The Apparition Phase

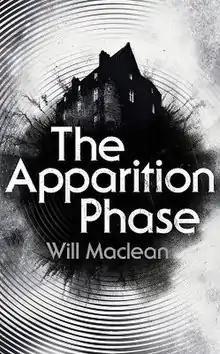
First edition (publ. Heinemann)

The Apparition Phase is a ghost story novel by Will Maclean that was published in hardback on October 29, 2020 and paperback on October 14, 2021.